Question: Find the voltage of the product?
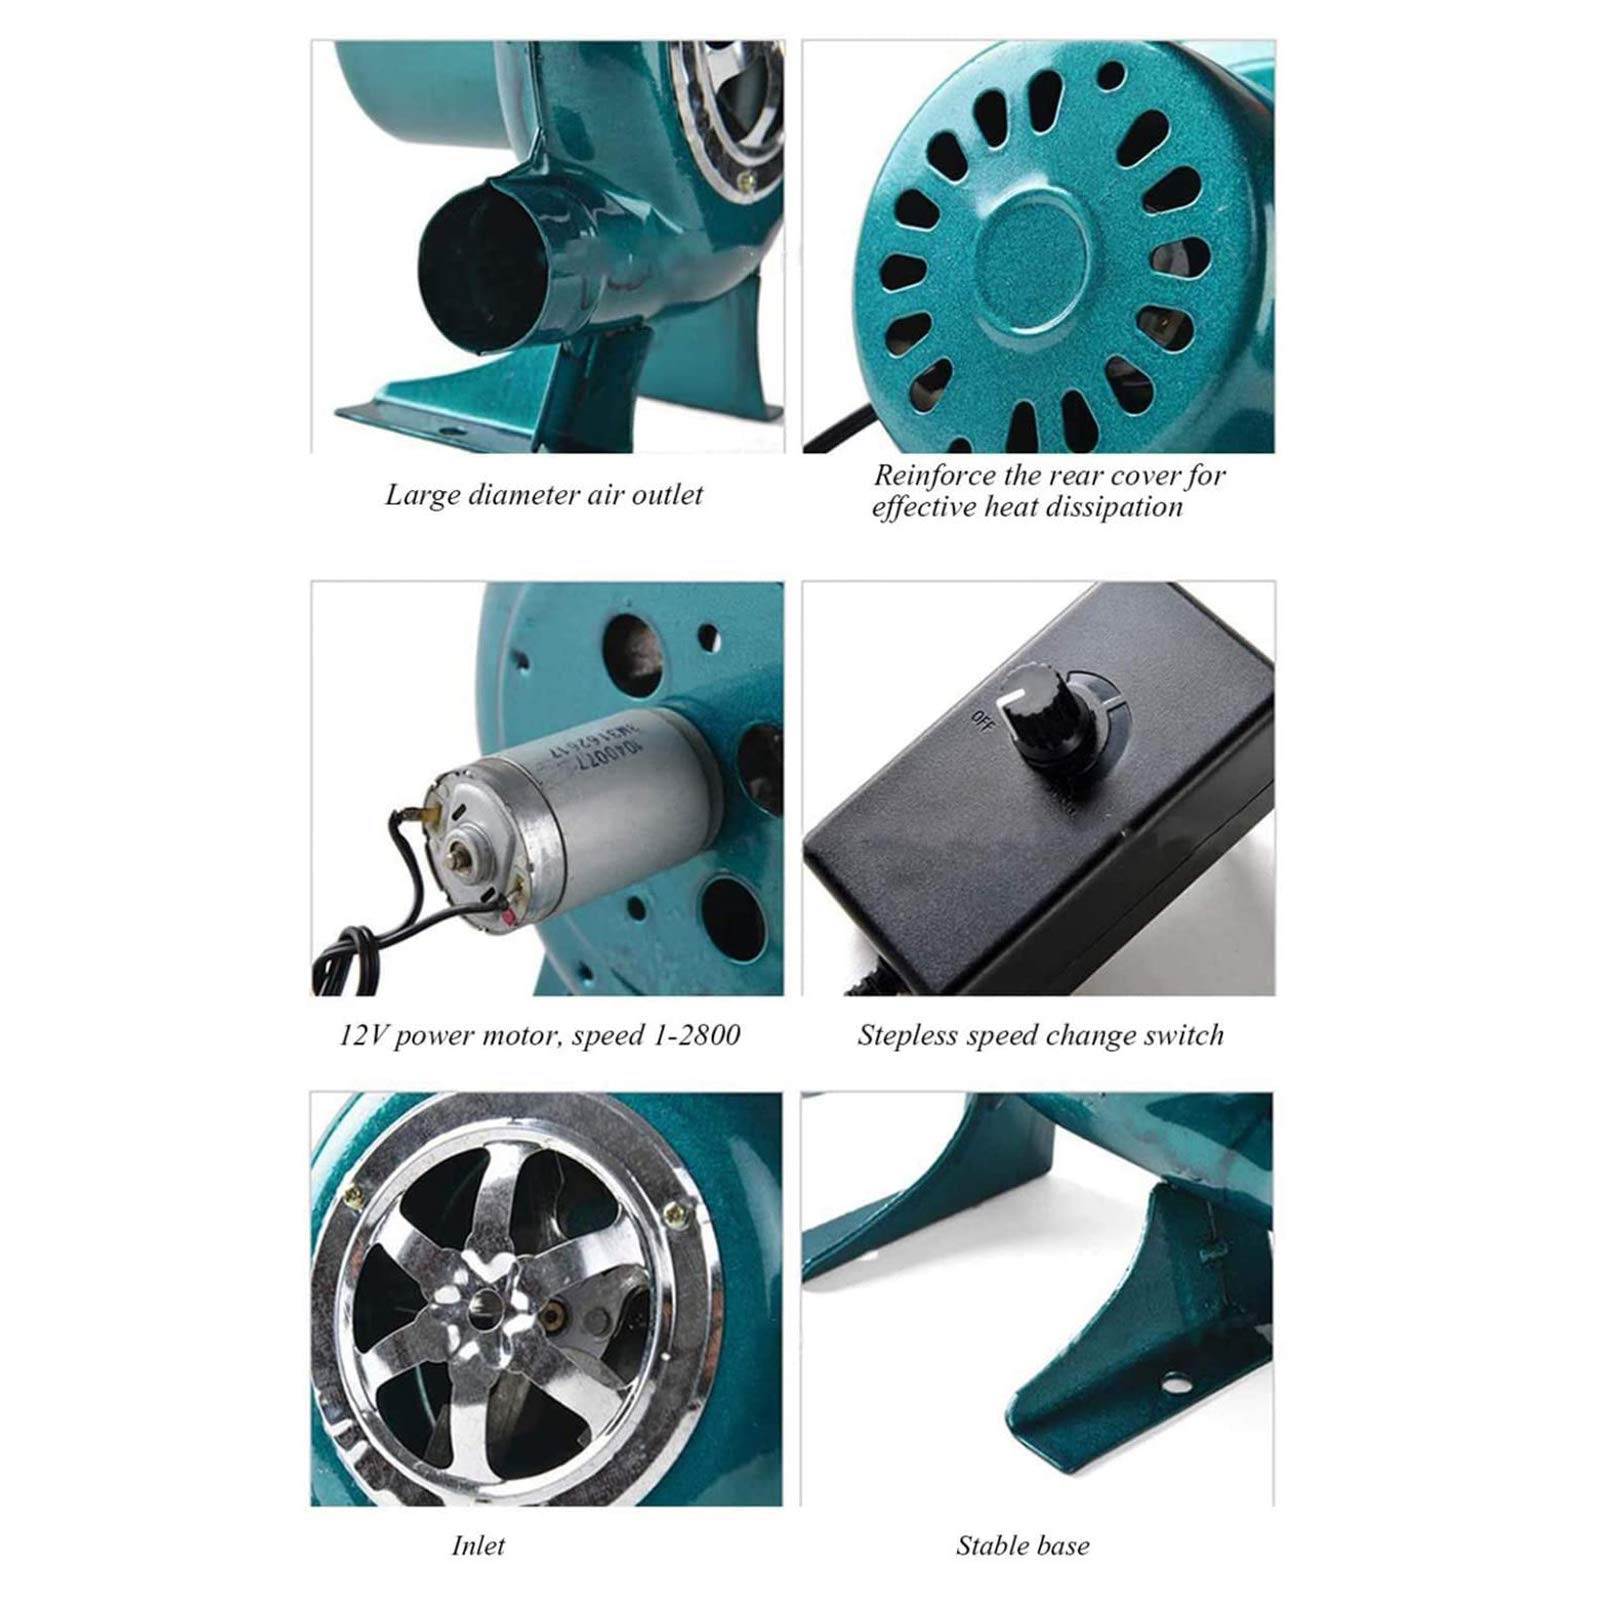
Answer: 12.0 volt